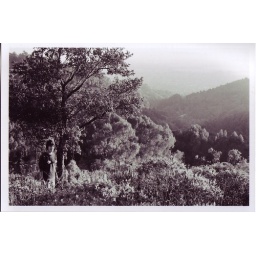
bear hat by the tree on berkeley mountain